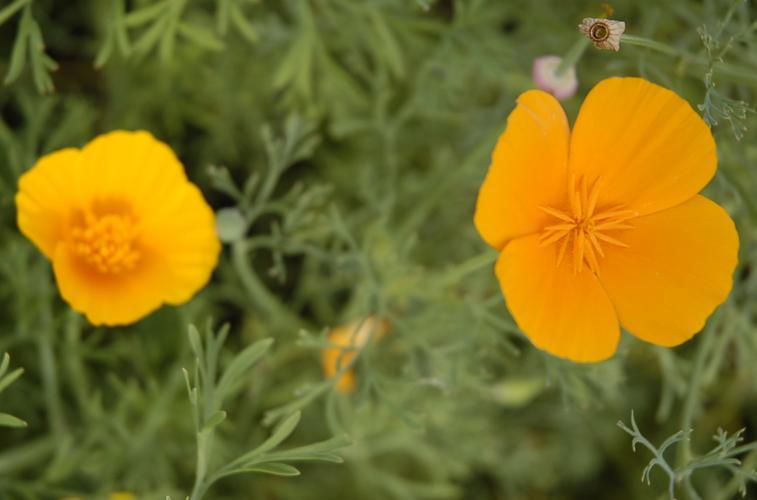
Label: californian poppy